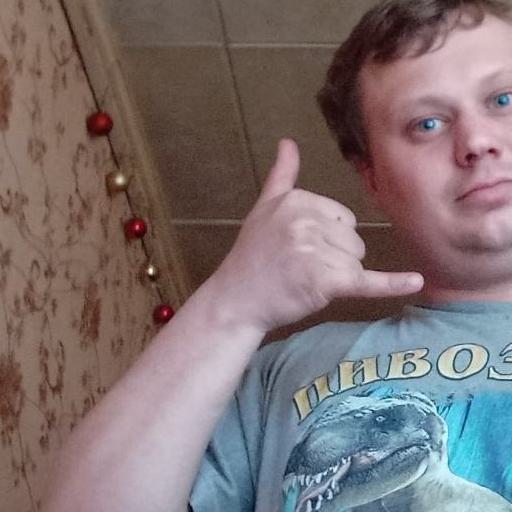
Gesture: call